Rinchen Lhamo

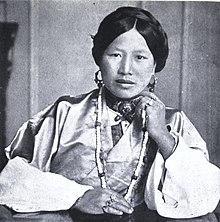
Rinchen Lhamo in her 1926 book

Rinchen Lhamo (18 August 1901 – 13 November 1929), also written as Rin-chen Lha-mo, was a Tibetan writer. Her book, "We Tibetans", was published in English in 1926 by Seeley Service & Co.